Hans Peter Hallwachs

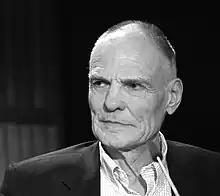
Hallwachs in 2008

Hallwachs was born in Jüterbog, Brandenburg on 10 July 1938. He died on 16 December 2022, at the age of 84.